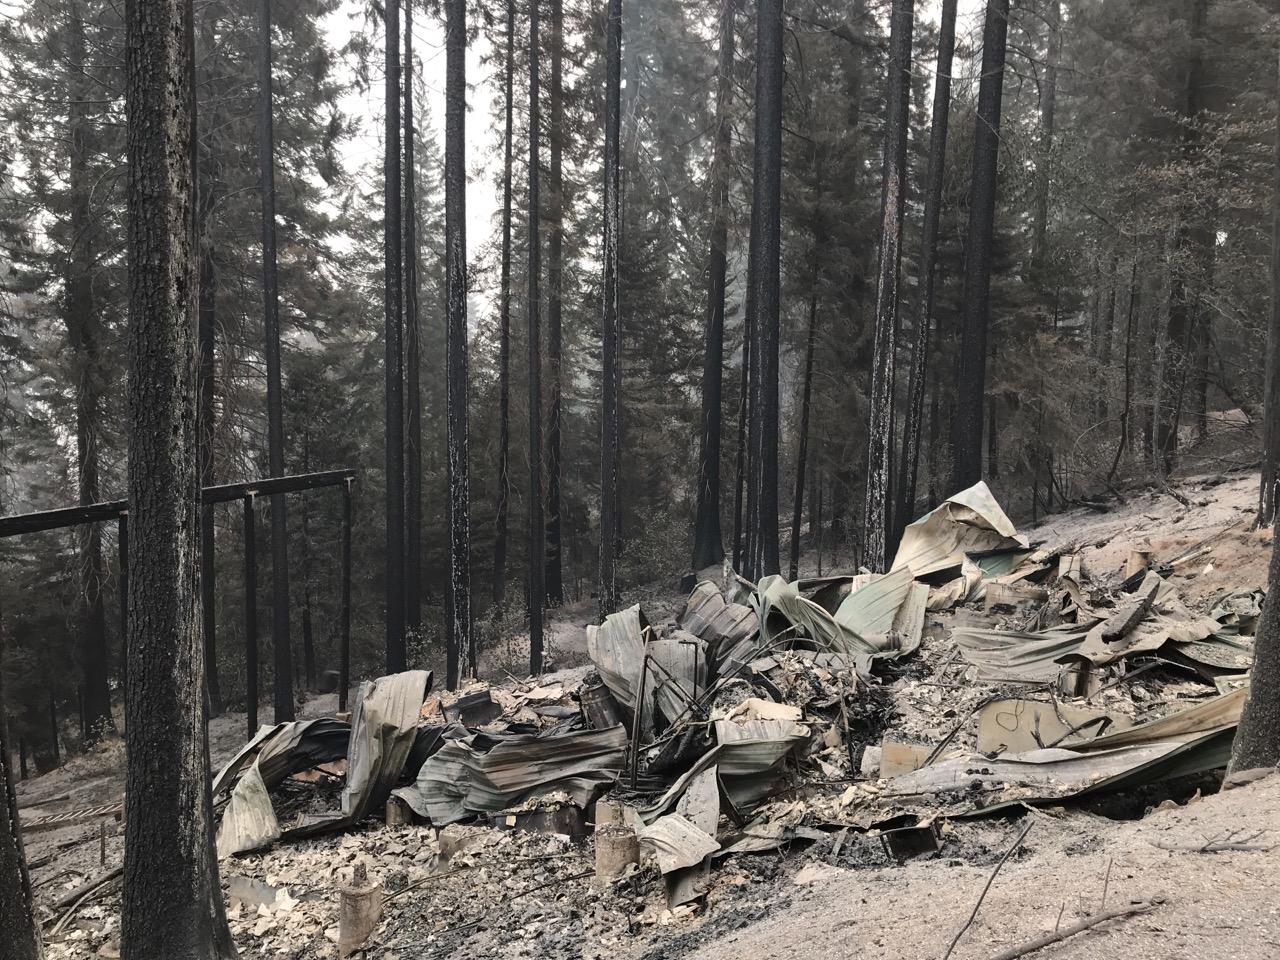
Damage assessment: destroyed